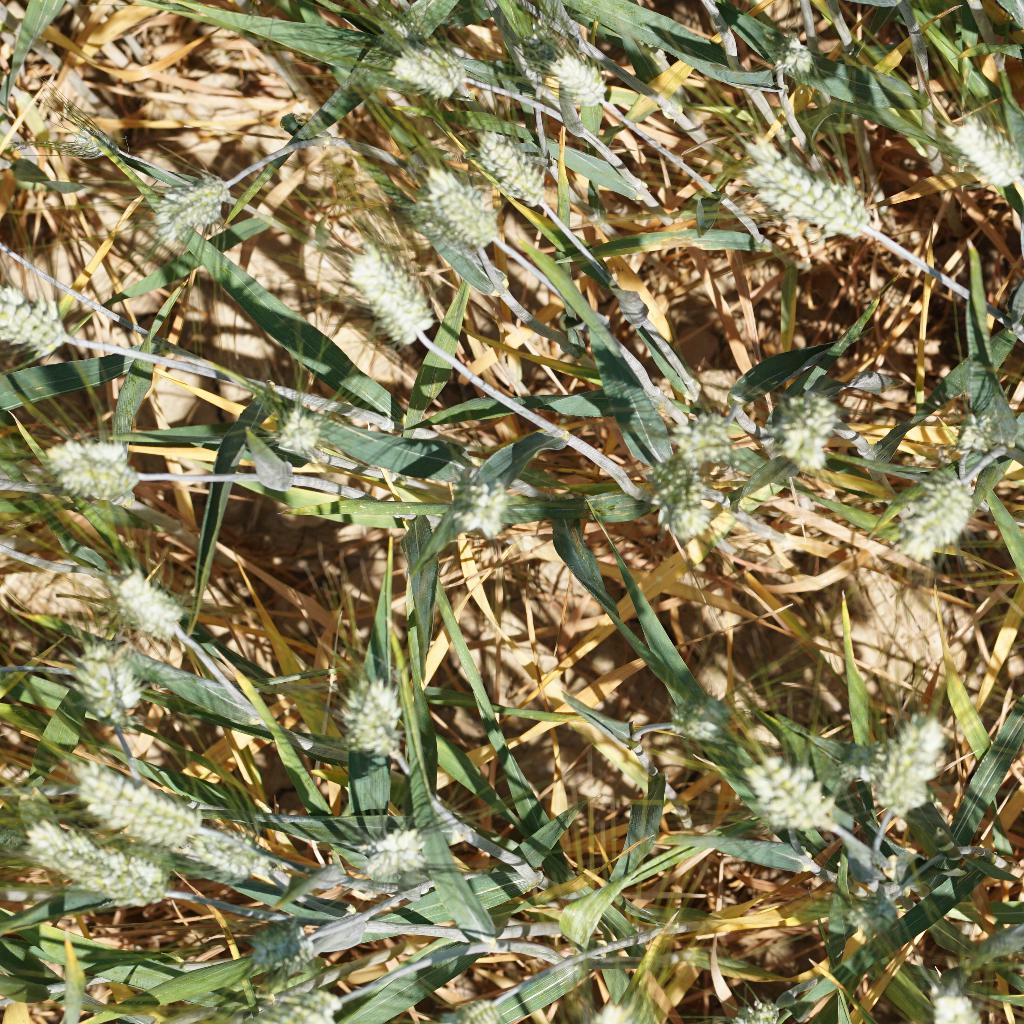
Country: France
Location: Gréoux
Wheat development stage: Filling